Corin Curschellas

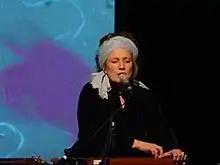
Corin Curschellas in her solo program «Mono» 2005: song, music, film plane.

From the program "Mono" comes Corin Curschellas’ musical rendition of the Canzun de Sontga Margriata (English: Song of Saint Margaret), one of the oldest Romansh texts in existence. The song tells how St. Margaret, who has dressed up as an alpine dairyman, works on the Alp, but by accident her disguise is unexpectedly revealed. Corin Curschellas interprets the song in the context of nature conservation and sustainability.